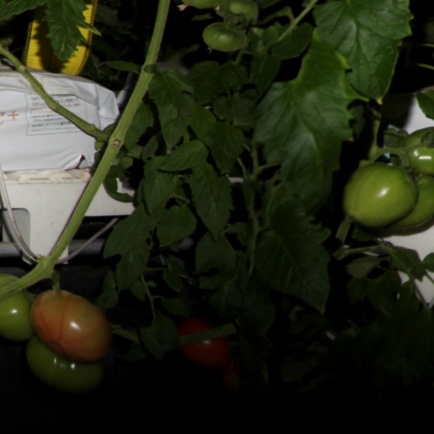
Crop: tomato